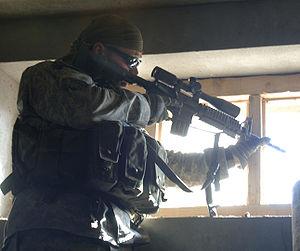
Un tireur de précision est un tireur d'élite présent en faible proportion dans les groupes de combat d'infanterie et qui fait partie des armes d'appui de ce groupe.